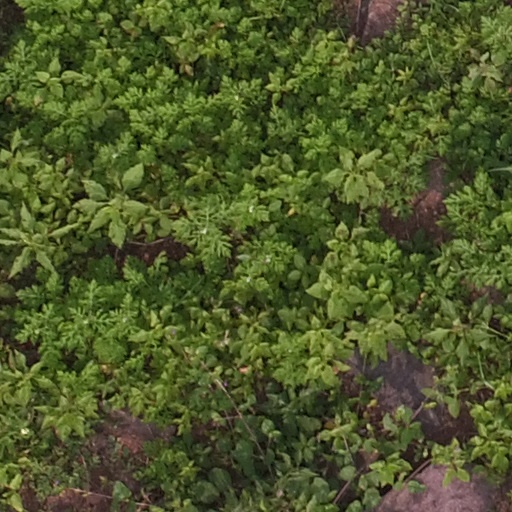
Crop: maize; corn